Jung Chang

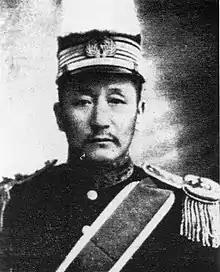
Xue Zhiheng, Jung Chang's grandfather

Chang was born on 25 March 1952 in Yibin, Sichuan as the second daughter and child of five children. Her parents were both Chinese Communist Party officials, and her father was greatly interested in literature. As a child she quickly developed a love of reading and writing, which included composing poetry.